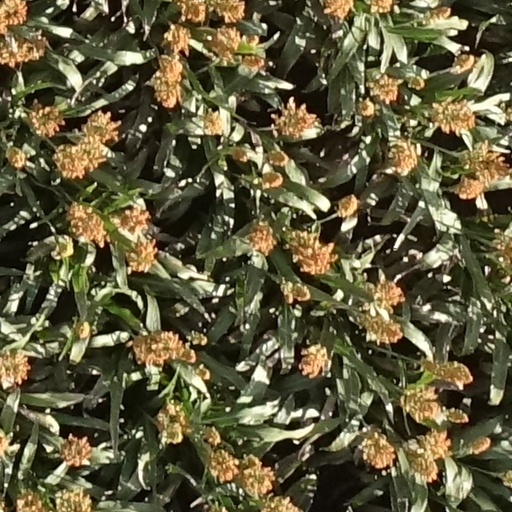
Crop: sorghum